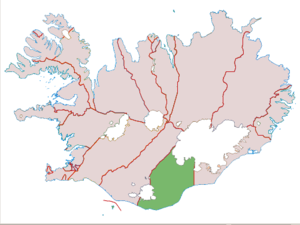
Vestur-Skaftafellssýsla est un comté islandais, situé dans la région de Suðurland.